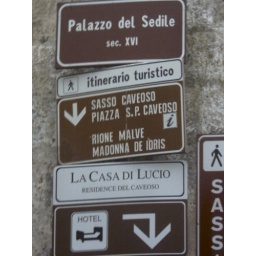
Signs in Matera, ways to reach the stones and the rocks